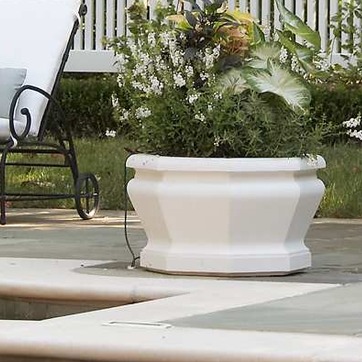
Material: ceramic